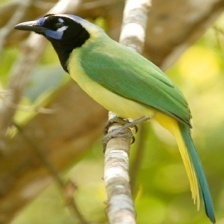
Species: GREEN JAY
Scientific name: CYANOCORAX YNCAS
ImageNet parent category: jay